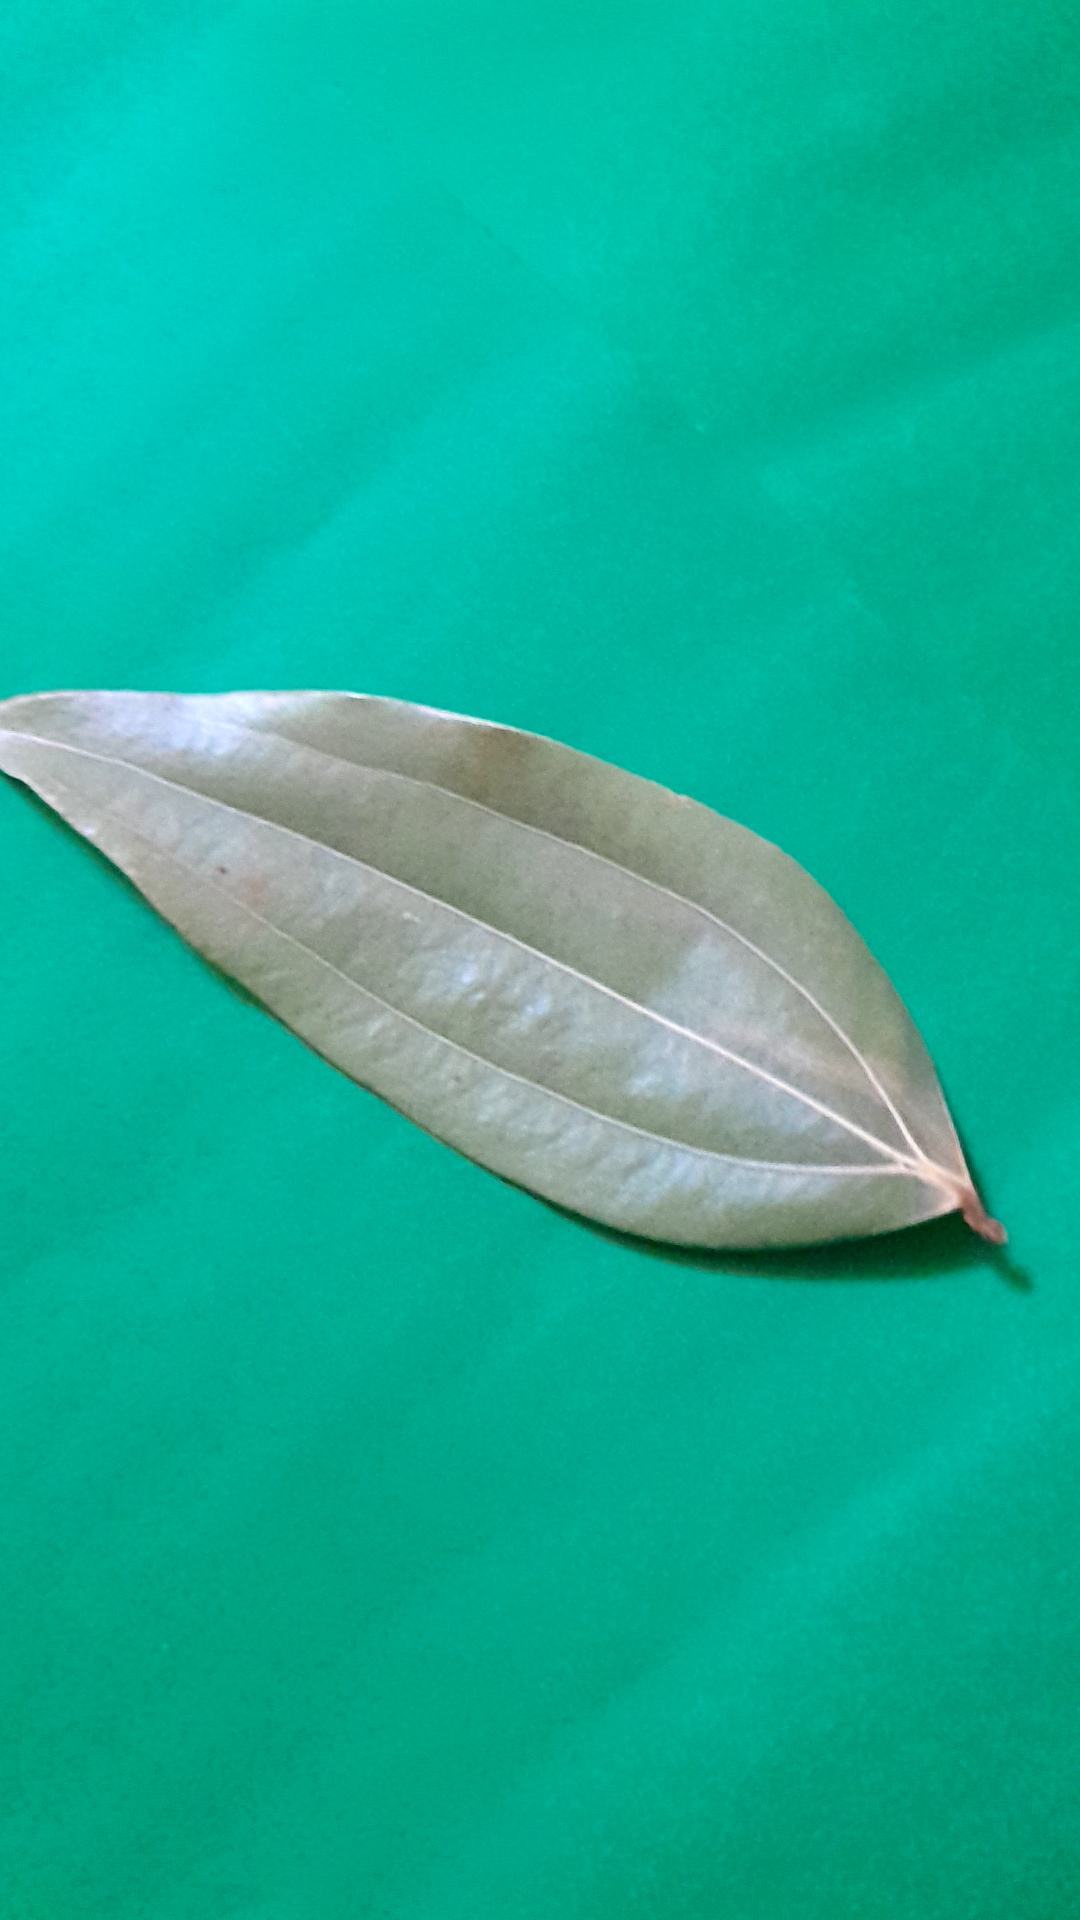
Label: Dry Leaf